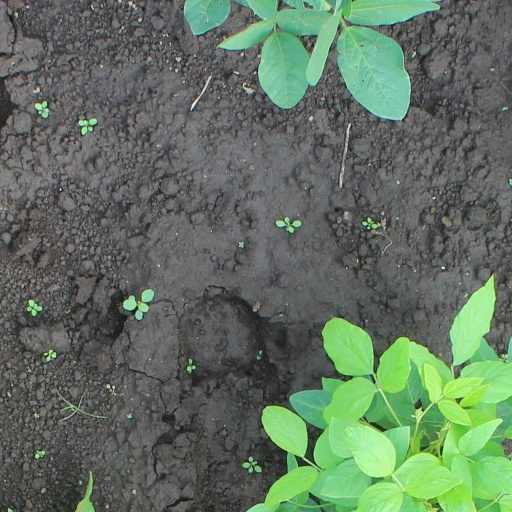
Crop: soybean